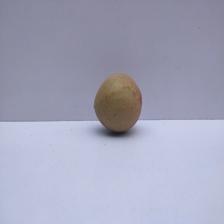
Size: Medium